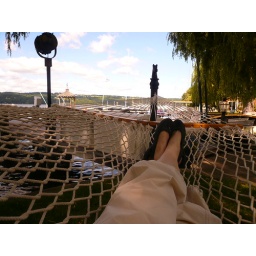
Sitting by the dock of the lake . . . watching the clouds roll away.